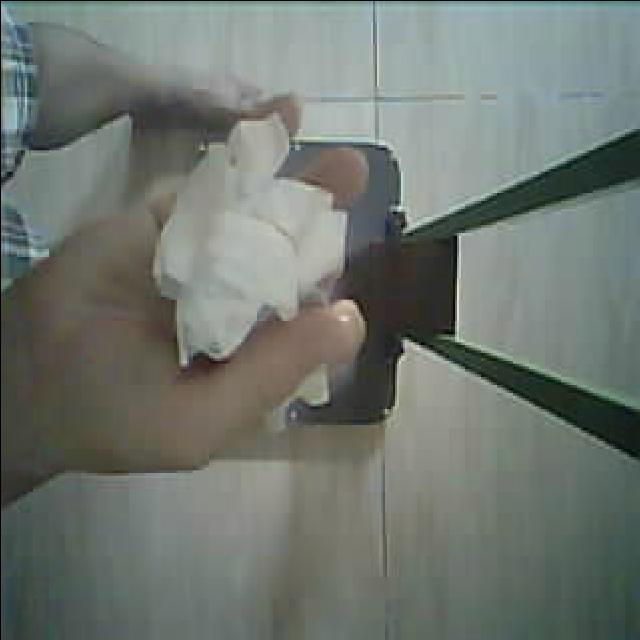
Label: tissues